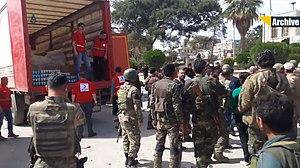
Prise d'Afrine par l'armée turque et l'Armée syrienne libre le 18 mars 2018.